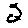
Label: 2